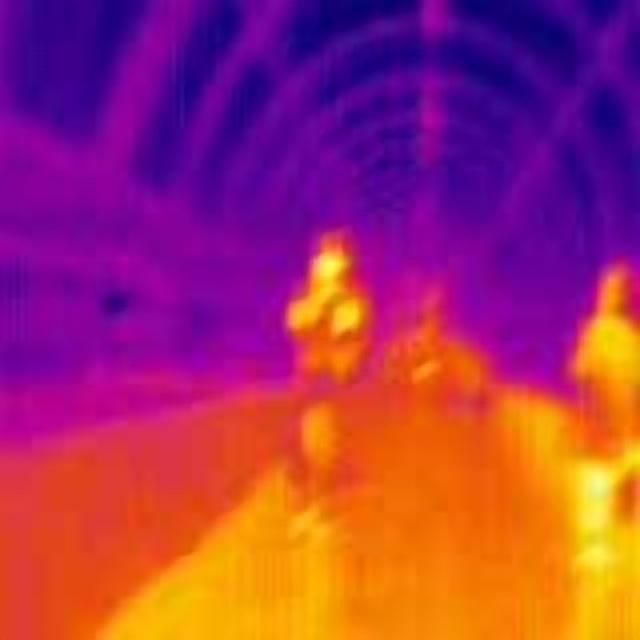
Detected objects:
label: person
label: person